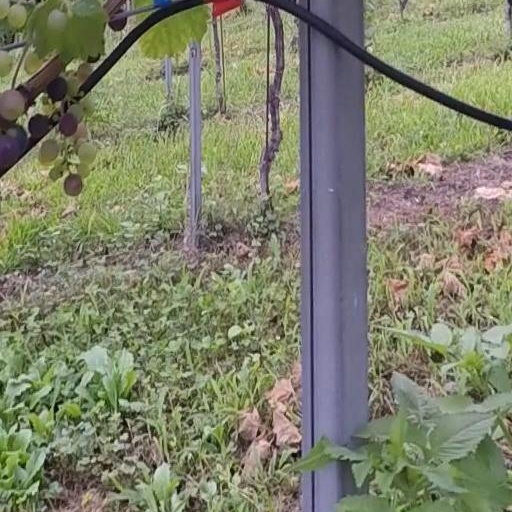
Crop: grape